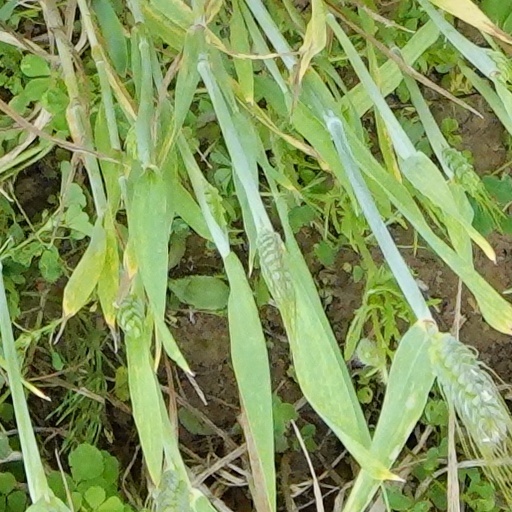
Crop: wheat